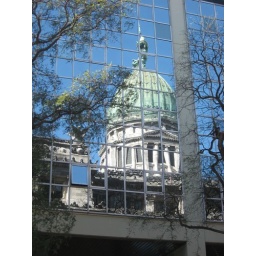
Palacio del Congreso as reflected in near by office building